Georges Raepsaet

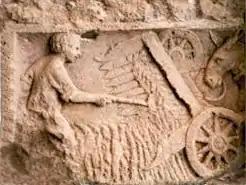
Gallo-Roman reaper, called "vallus"

Since 1970 Raepsaet has participated in and directed several archaeological excavations and fieldworks in Western Europe and the eastern Mediterranean basin. These include underwater excavations at Martigues, France, and Amathus on Cyprus, as well as fieldwork at the site of the "Diolkos" on the Isthmus and Styra on Euboea (1984–88). He also took part in excavations in Apamea, Syria (1978–79) and in numerous archaeological projects on the Roman period in his native Belgium (since 1968). At Brussels he was in charge of temporary exhibitions of Ancient Greek marbles ("Marbres helléniques", 1987–88) and of Thracian gold ("Europalia Bulgarie", 2002).